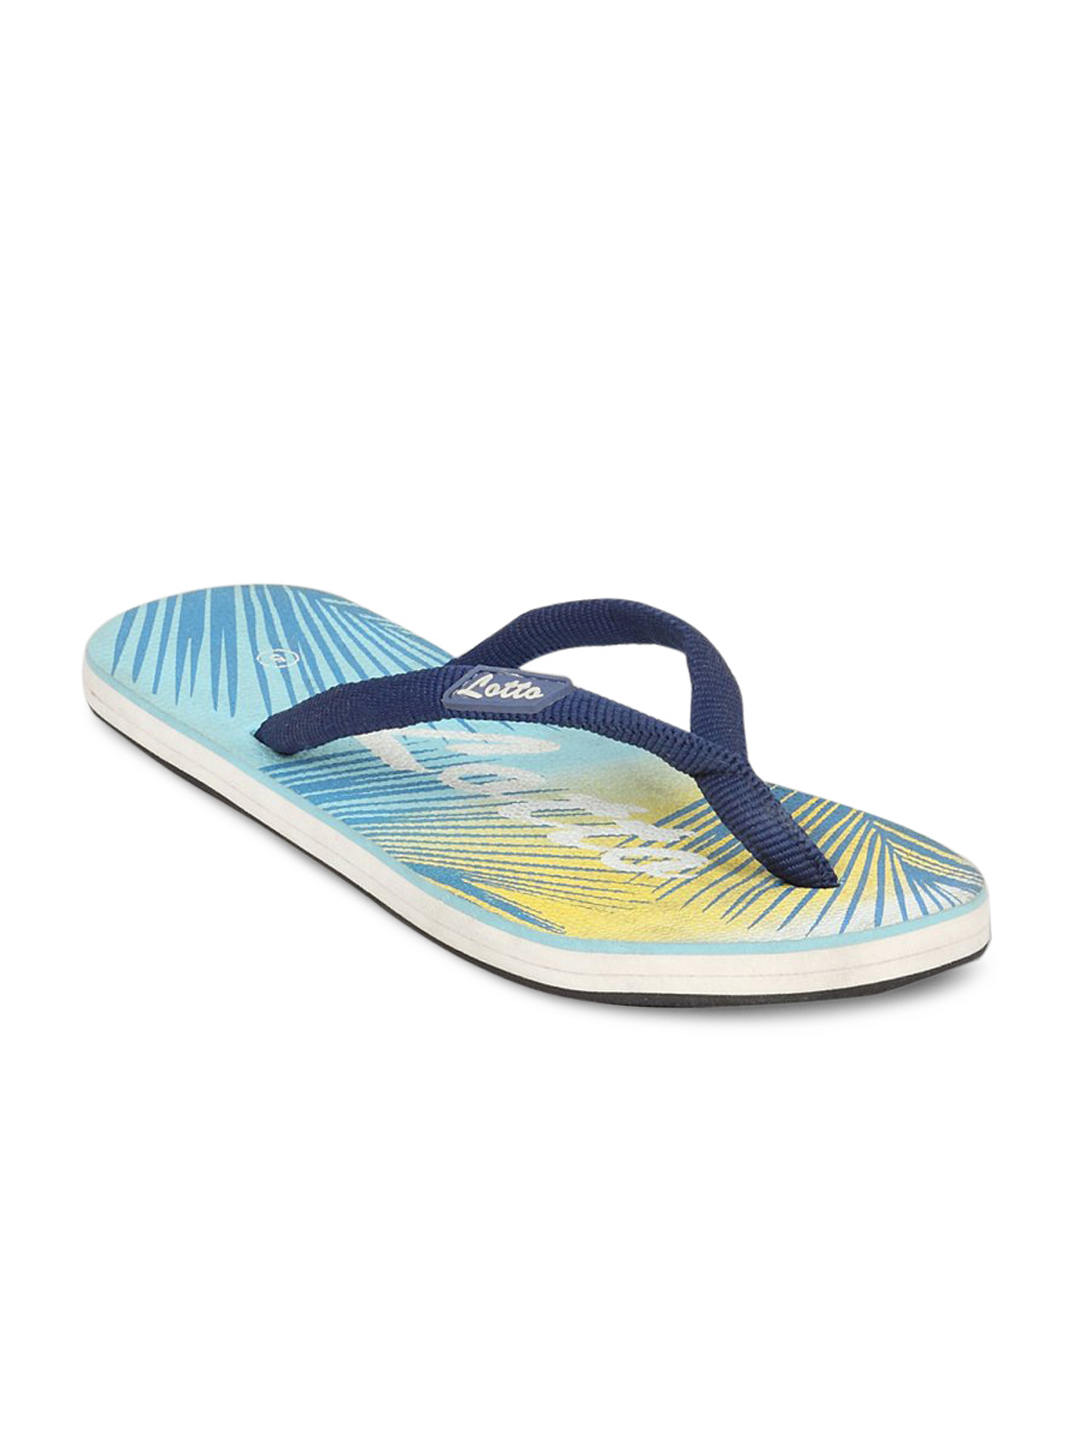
Lotto Women's Hawaian Palms Purple Yellow Flip Flop
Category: Footwear / Flip Flops / Flip Flops
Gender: Women
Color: Purple
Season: Summer 2011
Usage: Casual